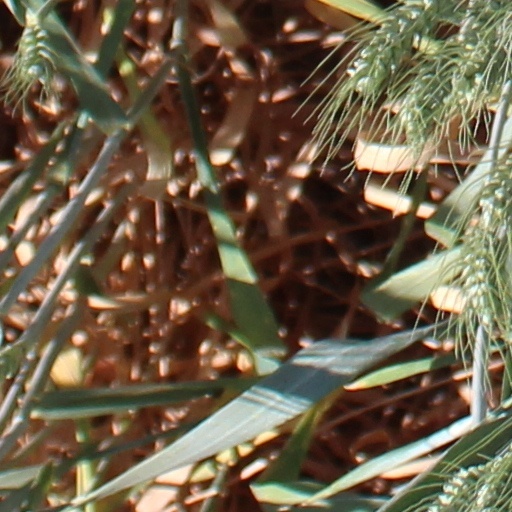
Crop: wheat